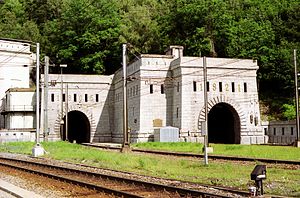
Simplontunnelen / Galleri
Simplontunnelen er en 19,8 kilometer lang jernbanetunnel mellem Schweiz og Italien. Tunnellen går under Simplonpasset. Tunnellen går fra Brig i Schweiz til Iselle i Italien. Gennem tunnelen kører passager- og godstog samt særlige tog, der transporterer biltrafik under passet.